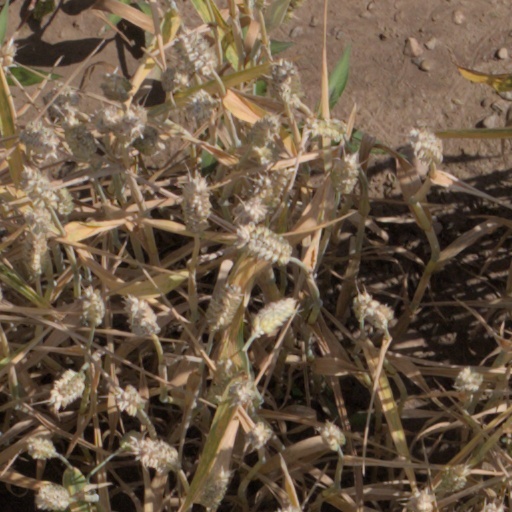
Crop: wheat